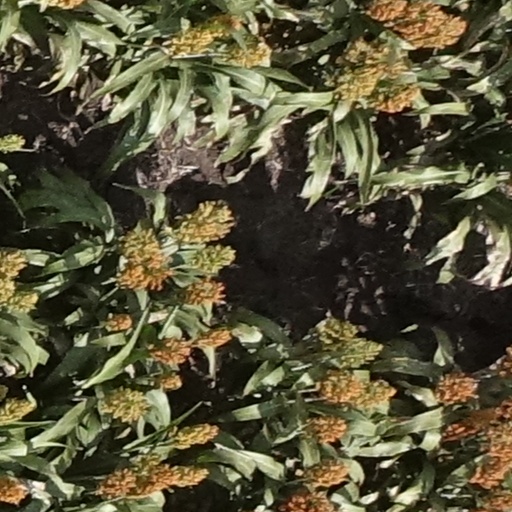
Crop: sorghum